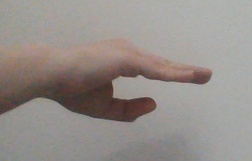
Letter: jeem